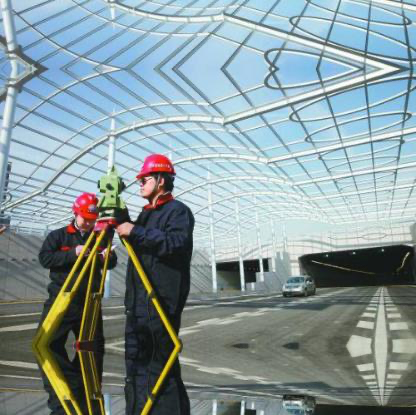
Objects in the image:
label: helmet
label: helmet